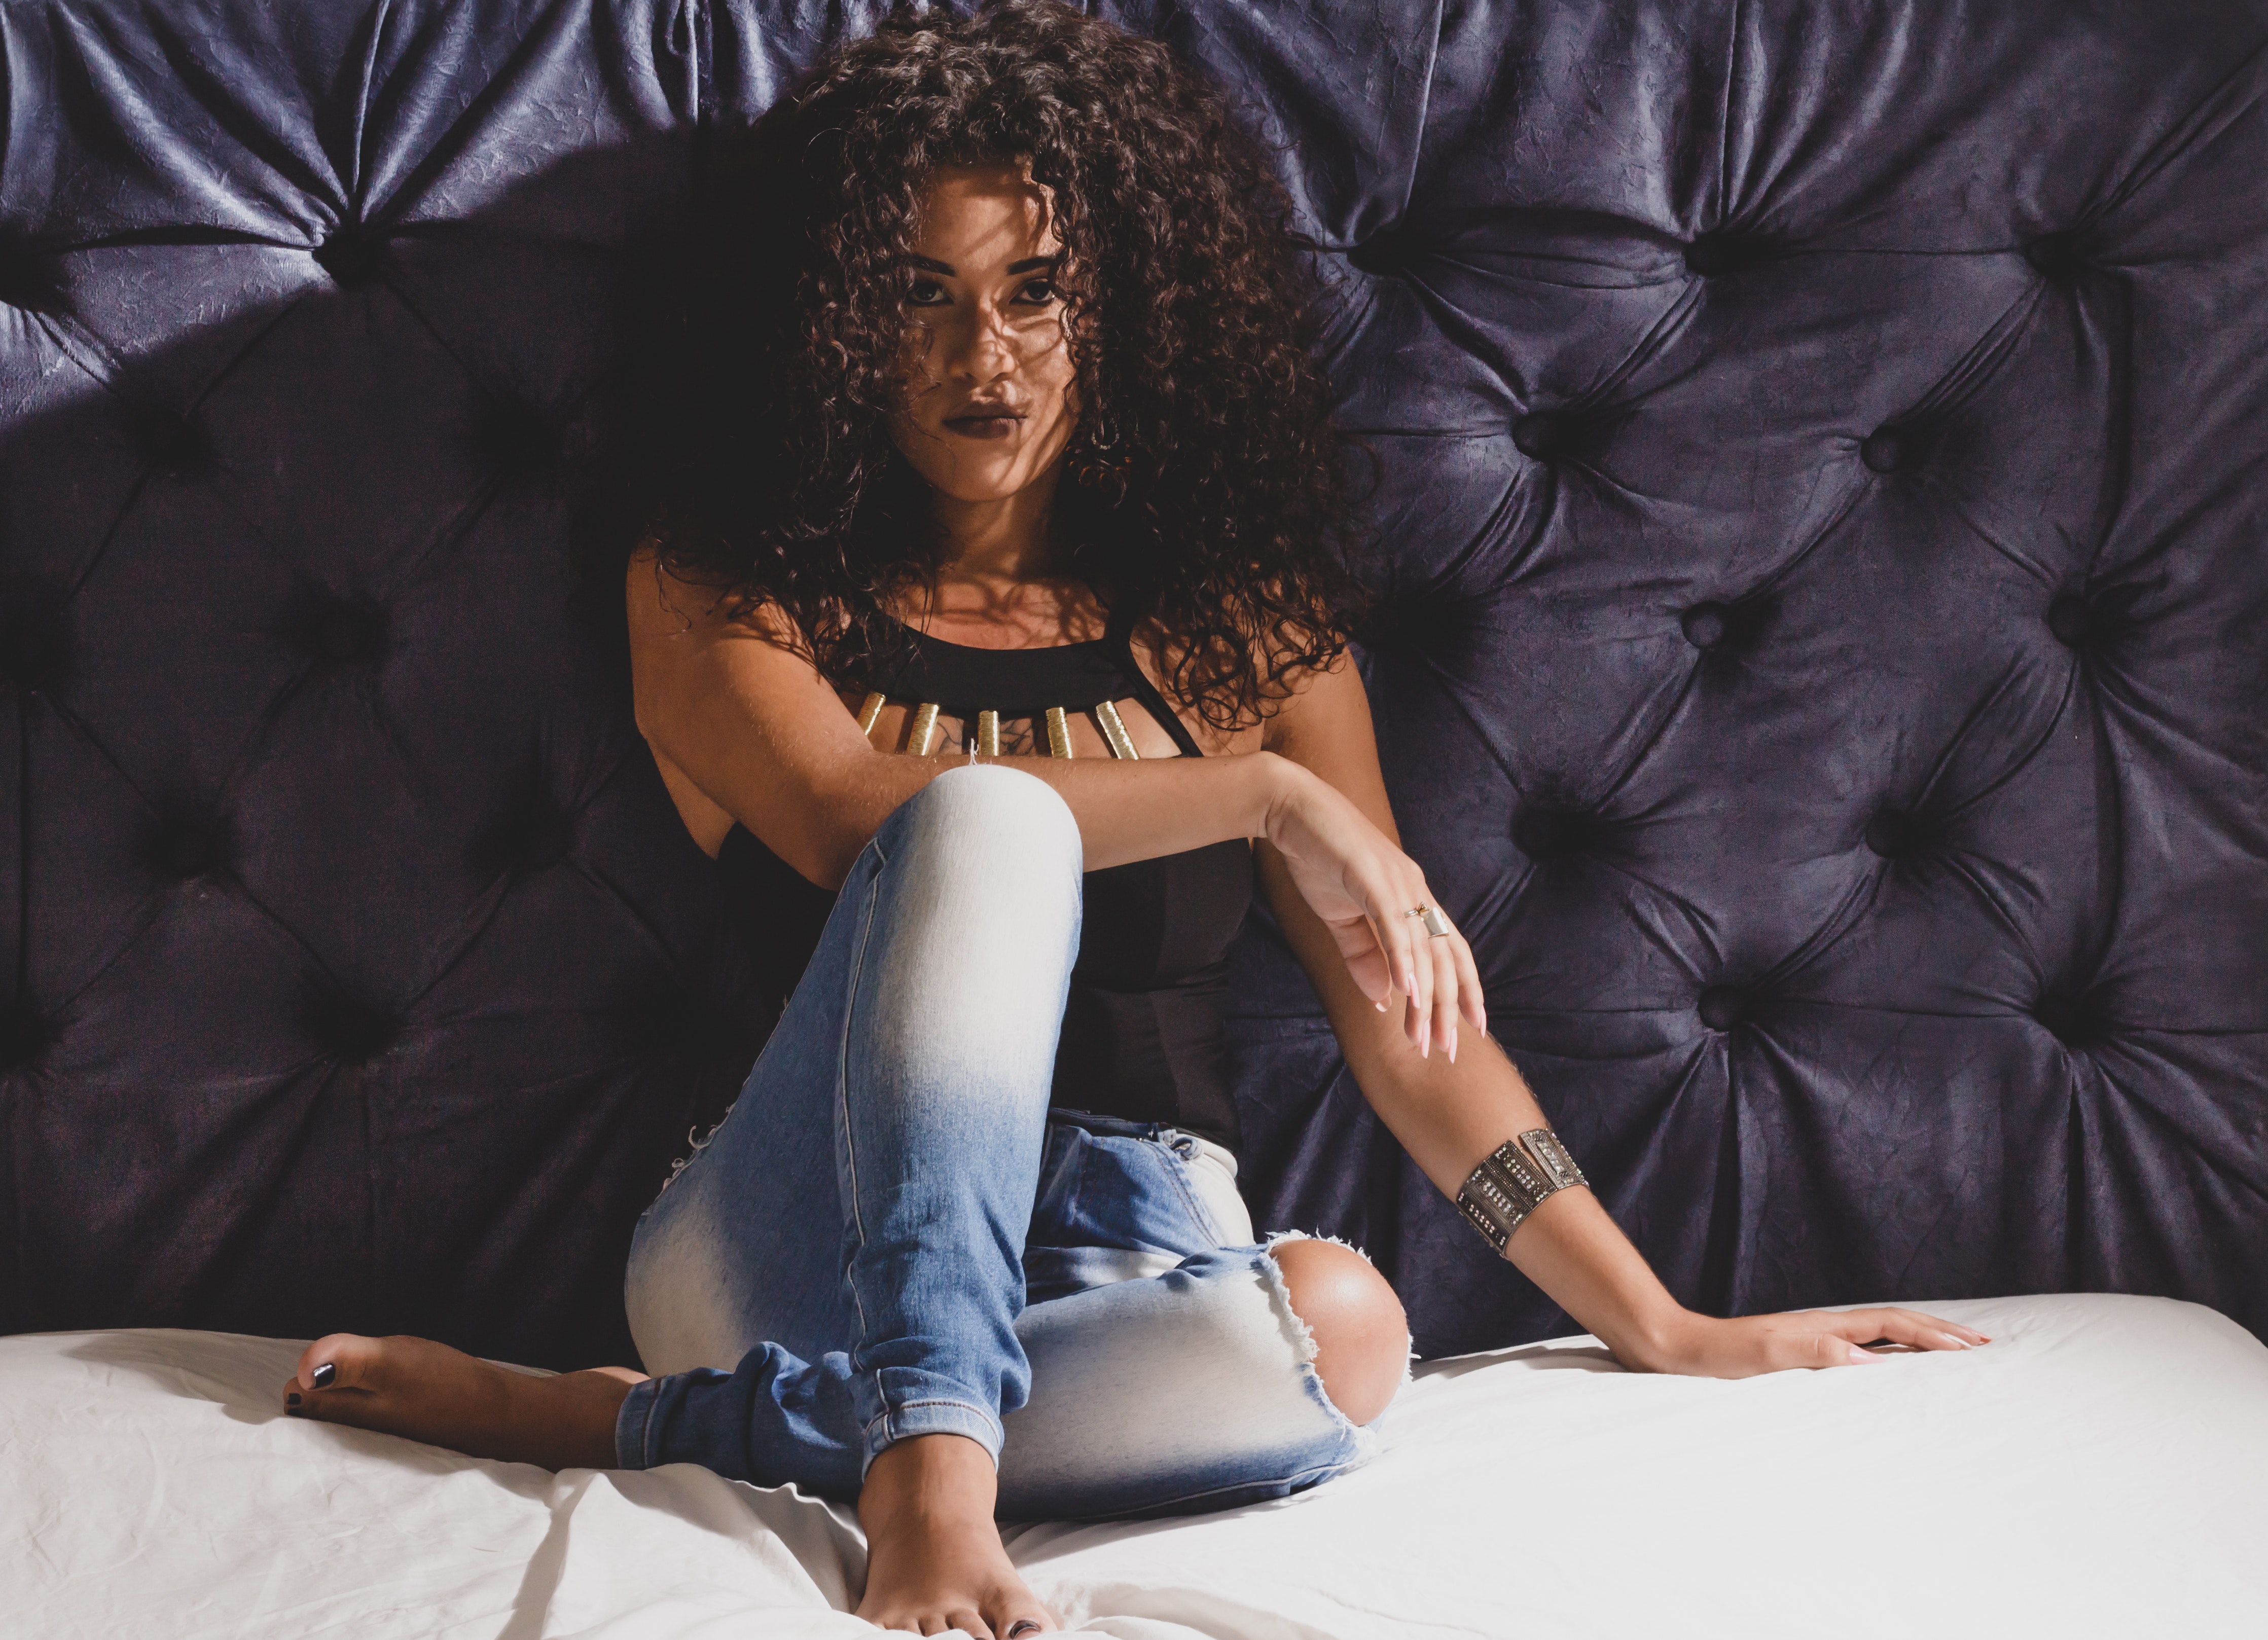
hair, sitting, skin, beauty, hairstyle, shoulder, leg, joint, fashion, black hair, furniture, photo shoot, bed, photography, human body, smile, long hair, barefoot, jeans, knee, model, human leg, comfort, thigh, couch, shoe